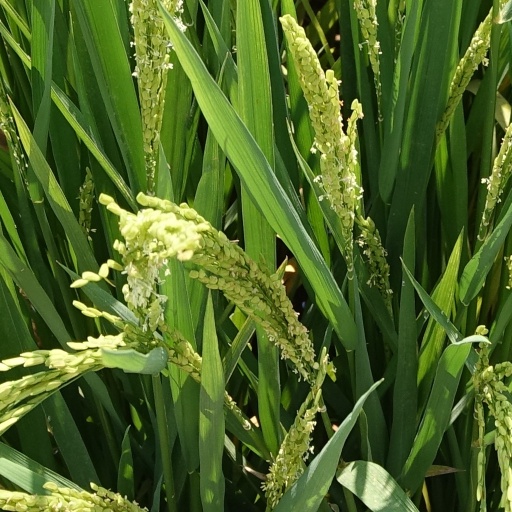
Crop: rice